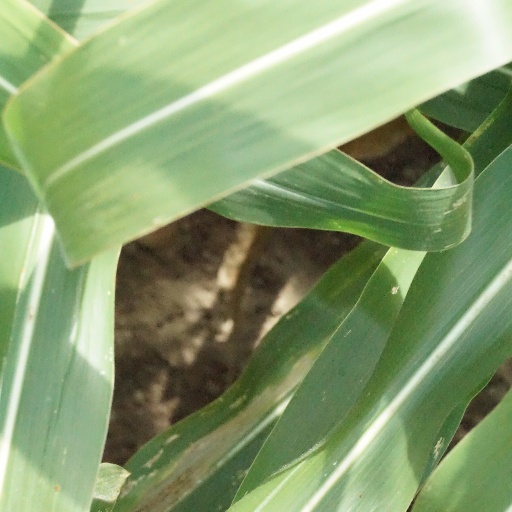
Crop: maize; corn